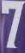
Number: 7